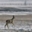
Label: deer